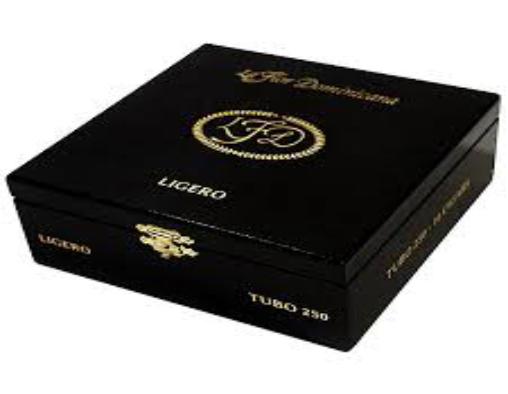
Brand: La Flor Dominicana
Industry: Necessities